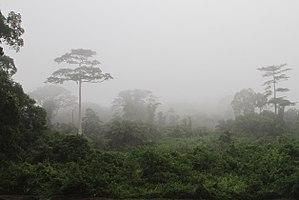
Le parc national de Taï est un parc national de la Côte d'Ivoire situé à l'ouest du pays, à proximité de la Guinée et du Liberia. Il couvre 4 540 km² autour du mont Niénokoué et renferme l'une des dernières forêts primaires d'Afrique. Il est prolongé au nord par la réserve du N'Zo et est peuplé, entre autres, d'éléphants, de buffles, de singes, de céphalophes, de zèbres, d'hippopotames et de panthères.